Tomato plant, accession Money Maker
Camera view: horizontal (90 deg, fisheye); turntable rotation: 0 degrees
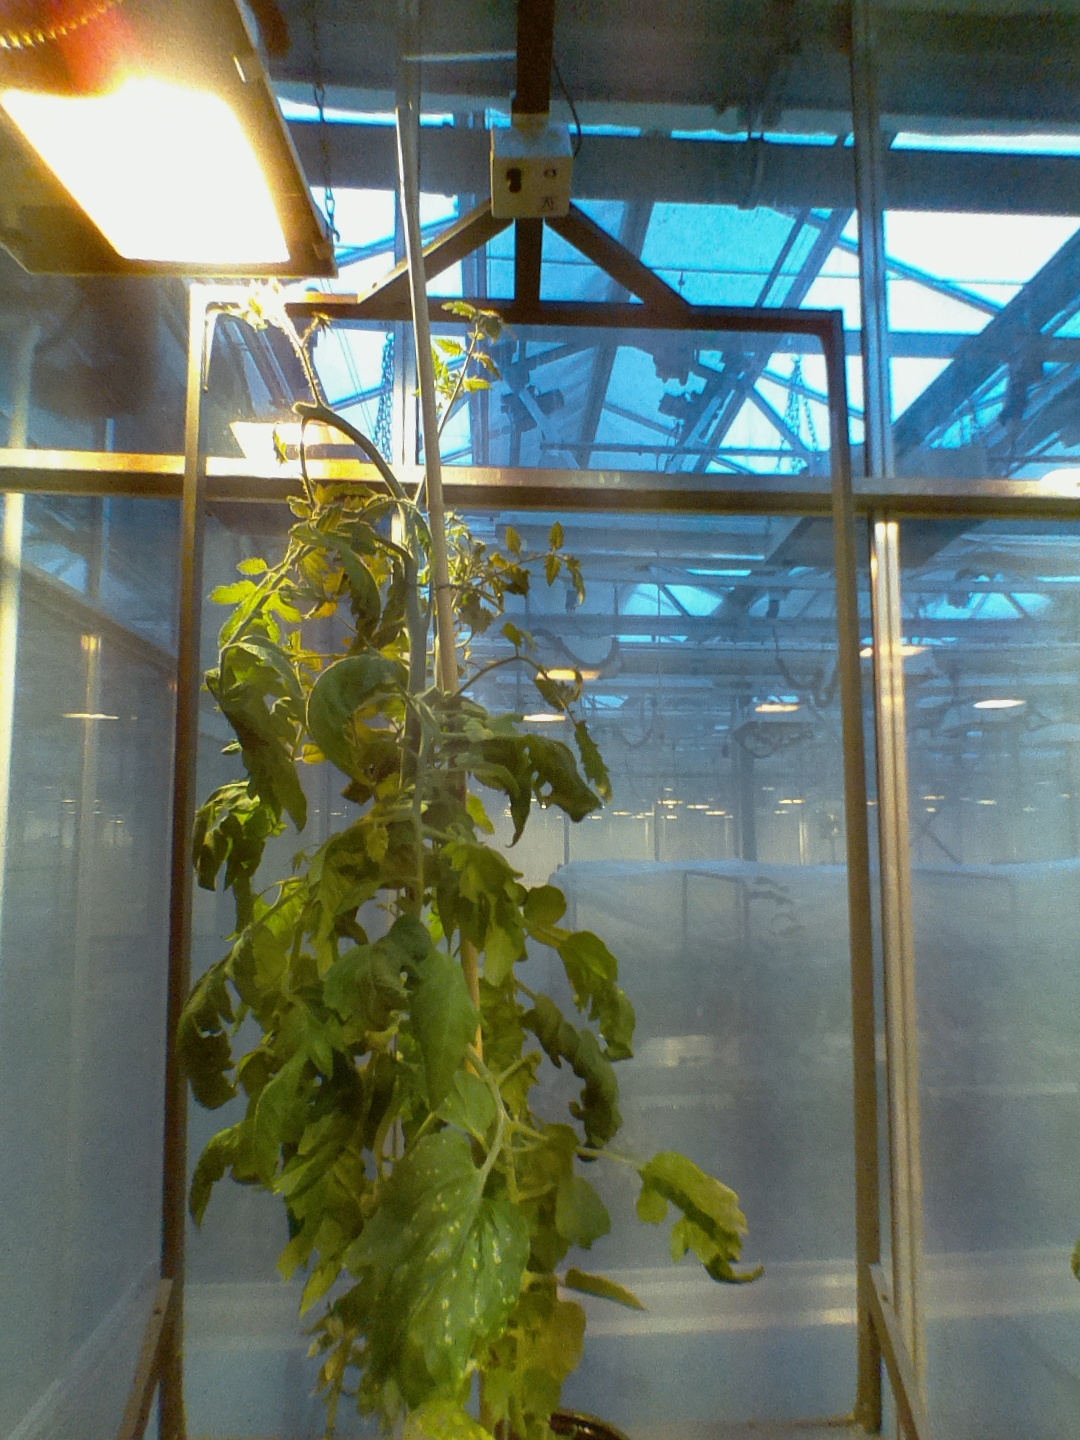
BBCH growth stage 74: 40%-50% of final fruit size